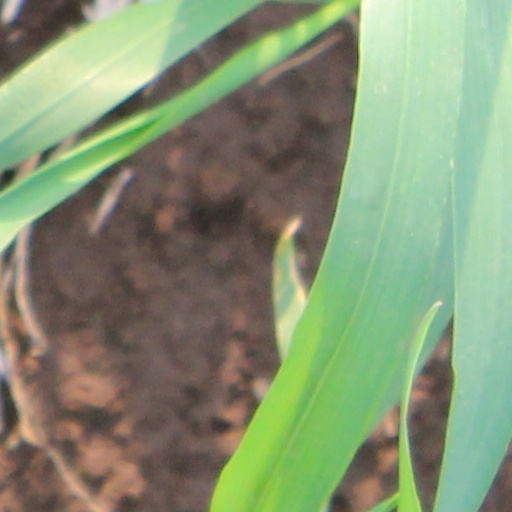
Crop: wheat